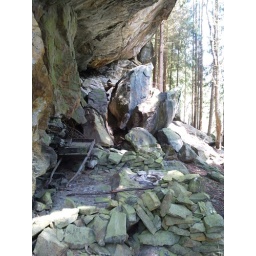
Just by the waterfall an old carriage within old stone walls, a real nice forest camp